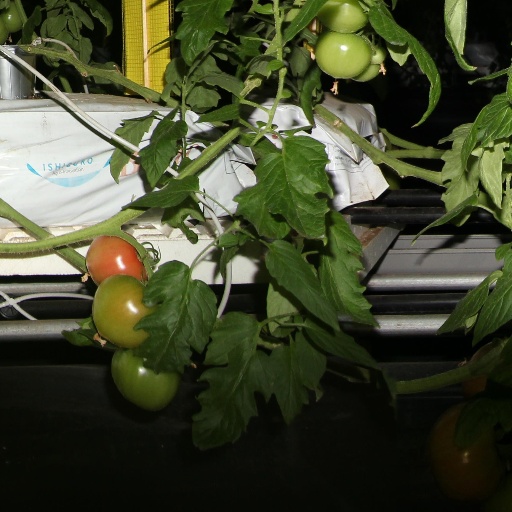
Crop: tomato